20th AVN Awards

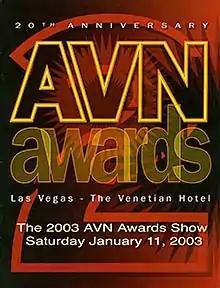
2003 AVN Awards Show Program cover

The 20th AVN Awards ceremony, presented by Adult Video News (AVN), took place January 11, 2003 at the Venetian Hotel Grand Ballroom, at Paradise, Nevada, U.S.A. During the ceremony, AVN presented AVN Awards in nearly 90 categories honoring the best pornographic films released between Oct. 1, 2001 and Sept. 30, 2002. The ceremony was produced by Gary Miller and directed by Mark Stone. Comedian Doug Stanhope co-hosted the show for the first time with adult film star Chloe.